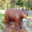
Label: bear